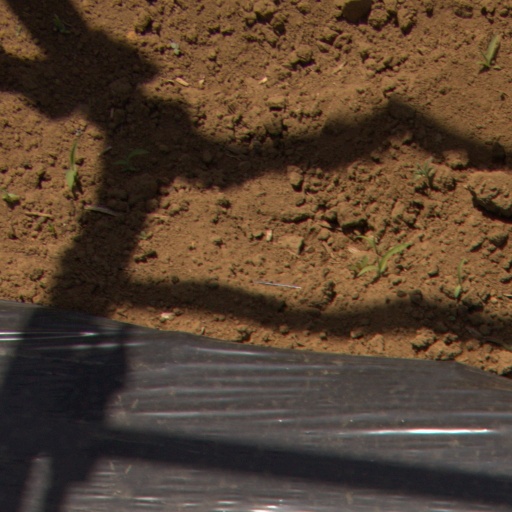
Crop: Jerusalem artichoke